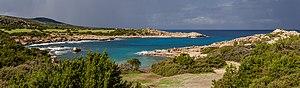
Chypre, en forme longue la république de Chypre, est un État situé sur l'île de Chypre dans l’est de la mer Méditerranée, dans le bassin Levantin. Bien que Chypre soit géographiquement proche de la région du Proche-Orient et la seule île majeure de la Méditerranée située en Asie, le pays est rattaché politiquement à l'Europe et est membre de l’Union européenne. Depuis 1974, le tiers nord de l’île, située au-delà de la ligne verte contrôlée par les troupes de l'ONU, est sous contrôle turc et en 1983, ce territoire sécessioniste s'est proclamé République turque de Chypre du Nord. Cette dernière continue aujourd'hui encore à ne pas être reconnue par l'ONU.